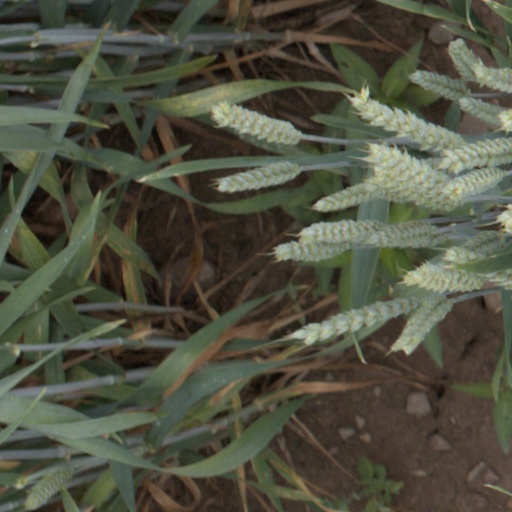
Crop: wheat